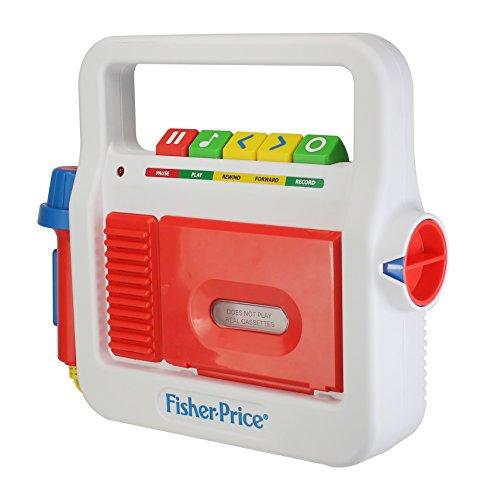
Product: Basic Fun Fisher-Price Play Tape Recorder
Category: Toys & Games | Baby & Toddler Toys | Musical Toys
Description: Includes pretend cassette tape that teaches preschoolers about retro musical formats while helping them practice fine motor skills – open/close the door, insert/remove the pretend cassette, and press buttons to play, record, etc.
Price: $49.99
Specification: ProductDimensions:80x3x8.5inches|ItemWeight:1.54pounds|ShippingWeight:1.54pounds(Viewshippingratesandpolicies)|DomesticShipping:ItemcanbeshippedwithinU.S.|InternationalShipping:ThisitemcanbeshippedtoselectcountriesoutsideoftheU.S.LearnMore|ASIN:B0722RSJXV|Itemmodelnumber:02178|Manufacturerrecommendedage:36months-15years|Batteries:AAbatteriesrequired.